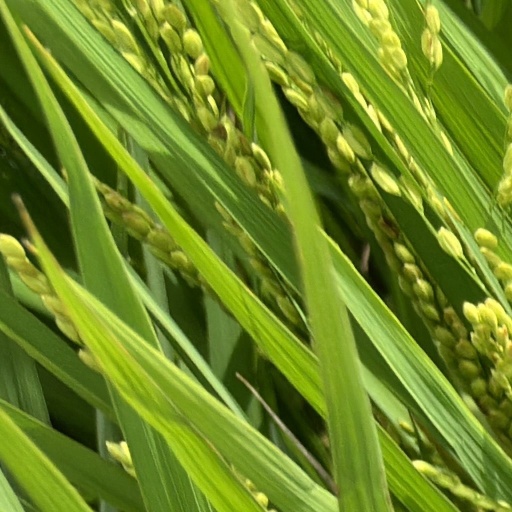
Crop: rice